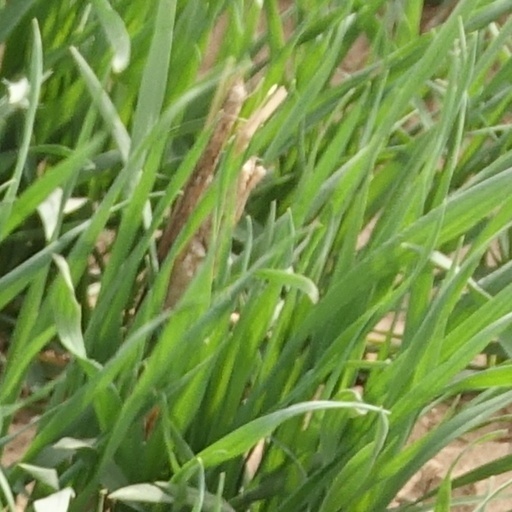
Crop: wheat